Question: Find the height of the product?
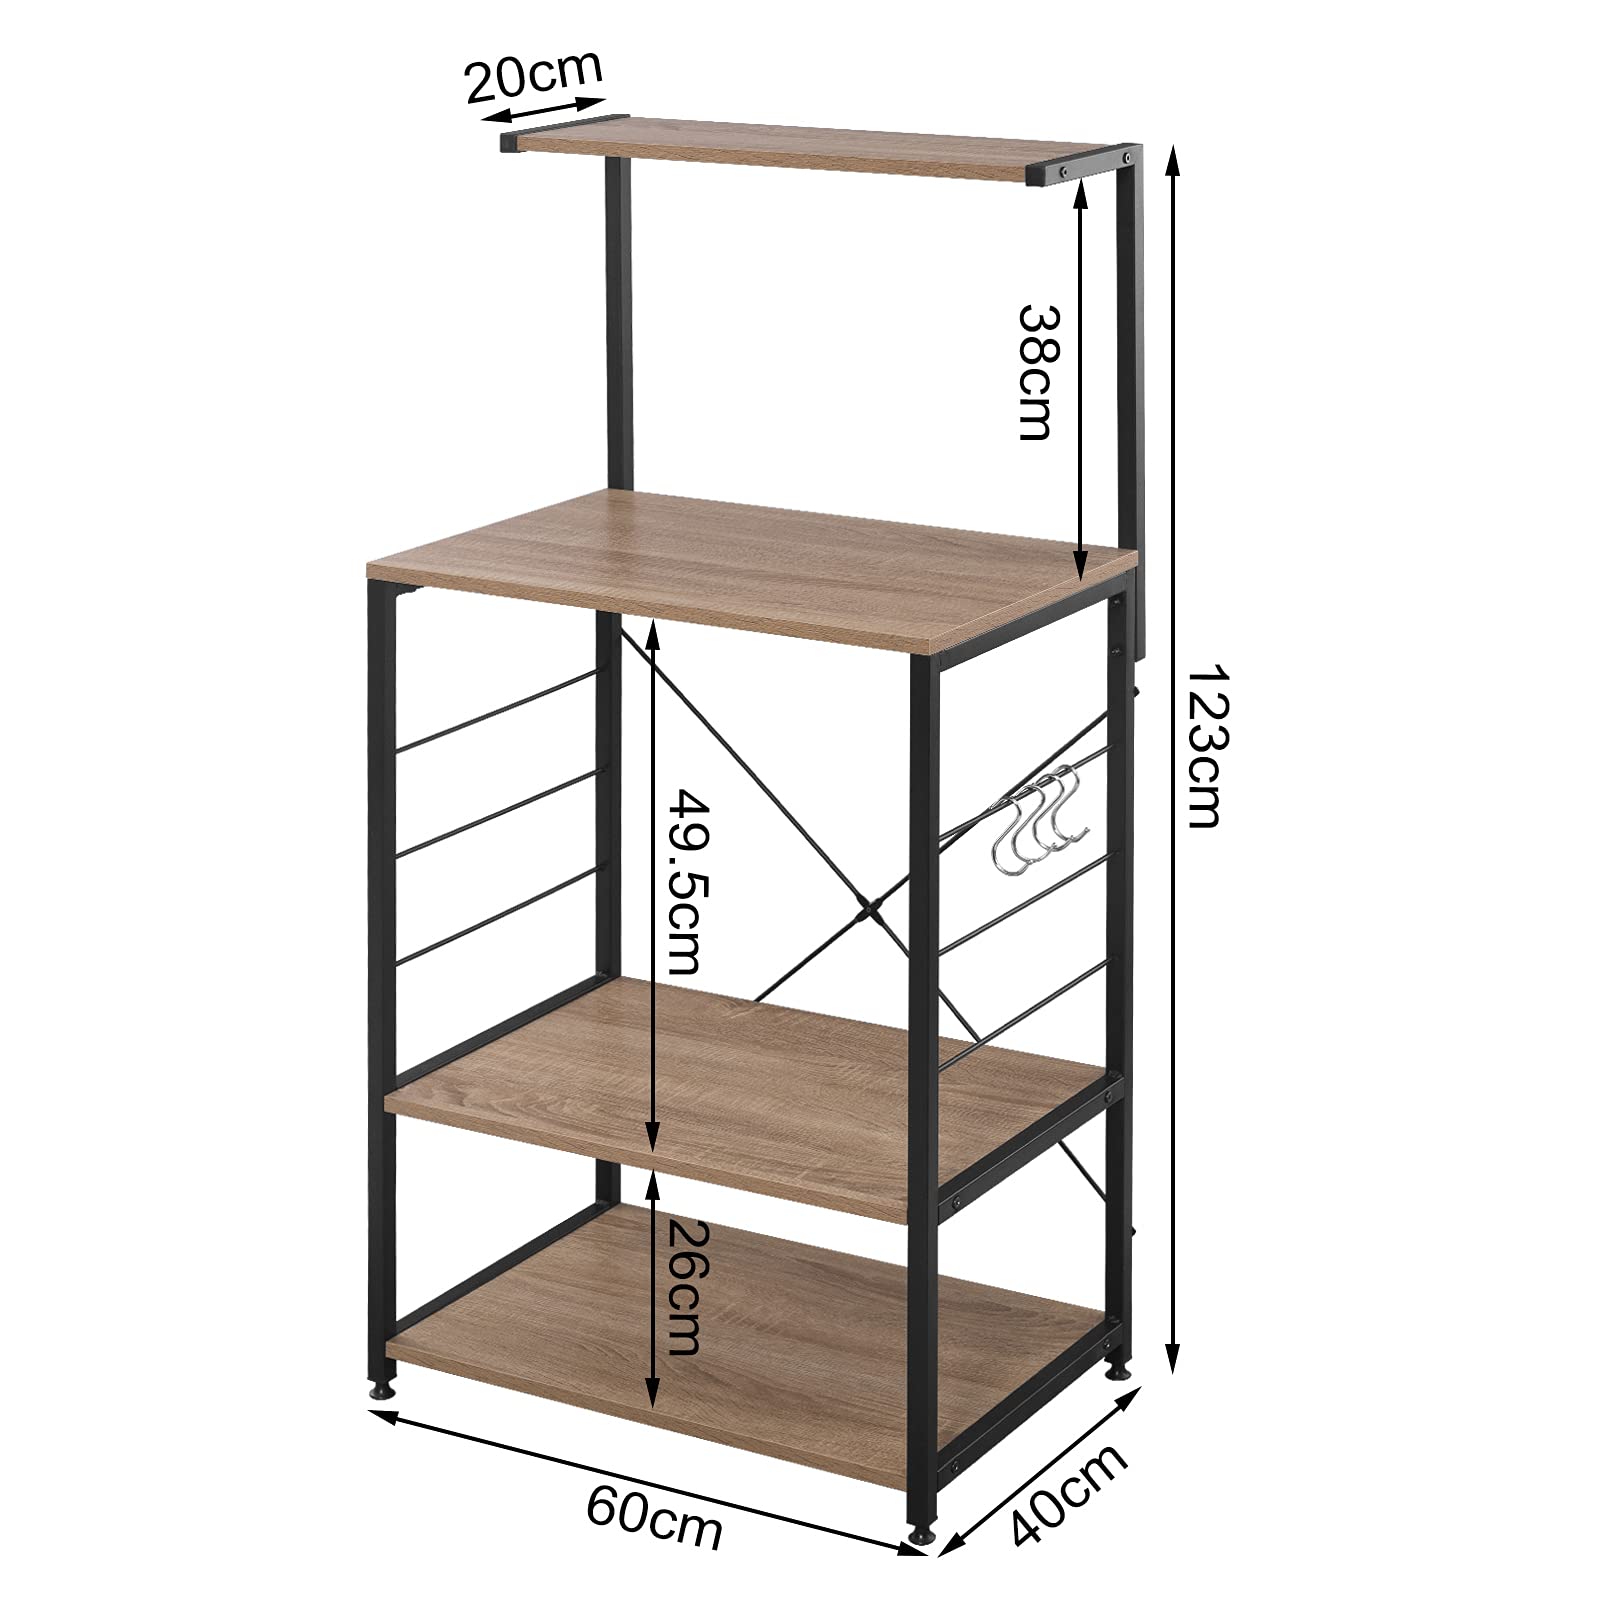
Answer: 123.0 centimetre